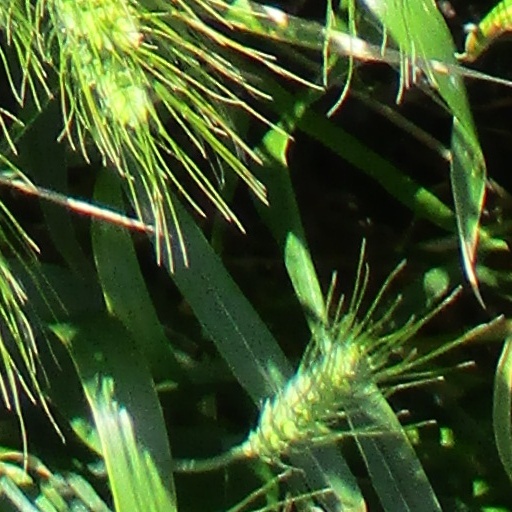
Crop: wheat